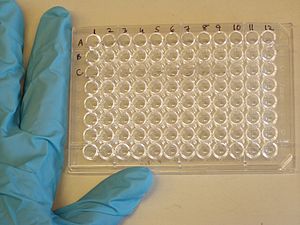
ELISA
En mikrotiterplade med 96 brønde, der anvendes til ELISA
ELISA er en metode til anvendelse præcis bestemmelse af små koncentrationer af antigener eller antistoffer.